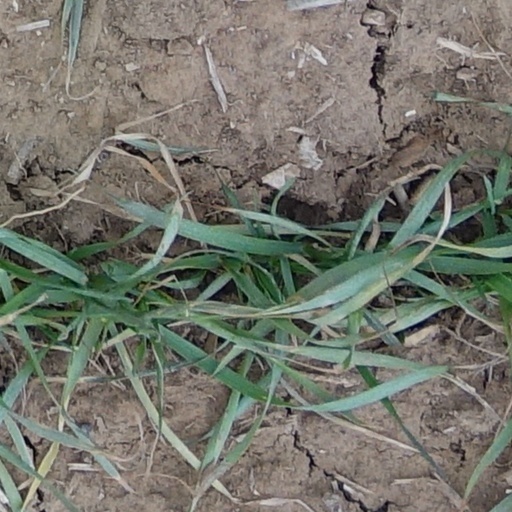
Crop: wheat